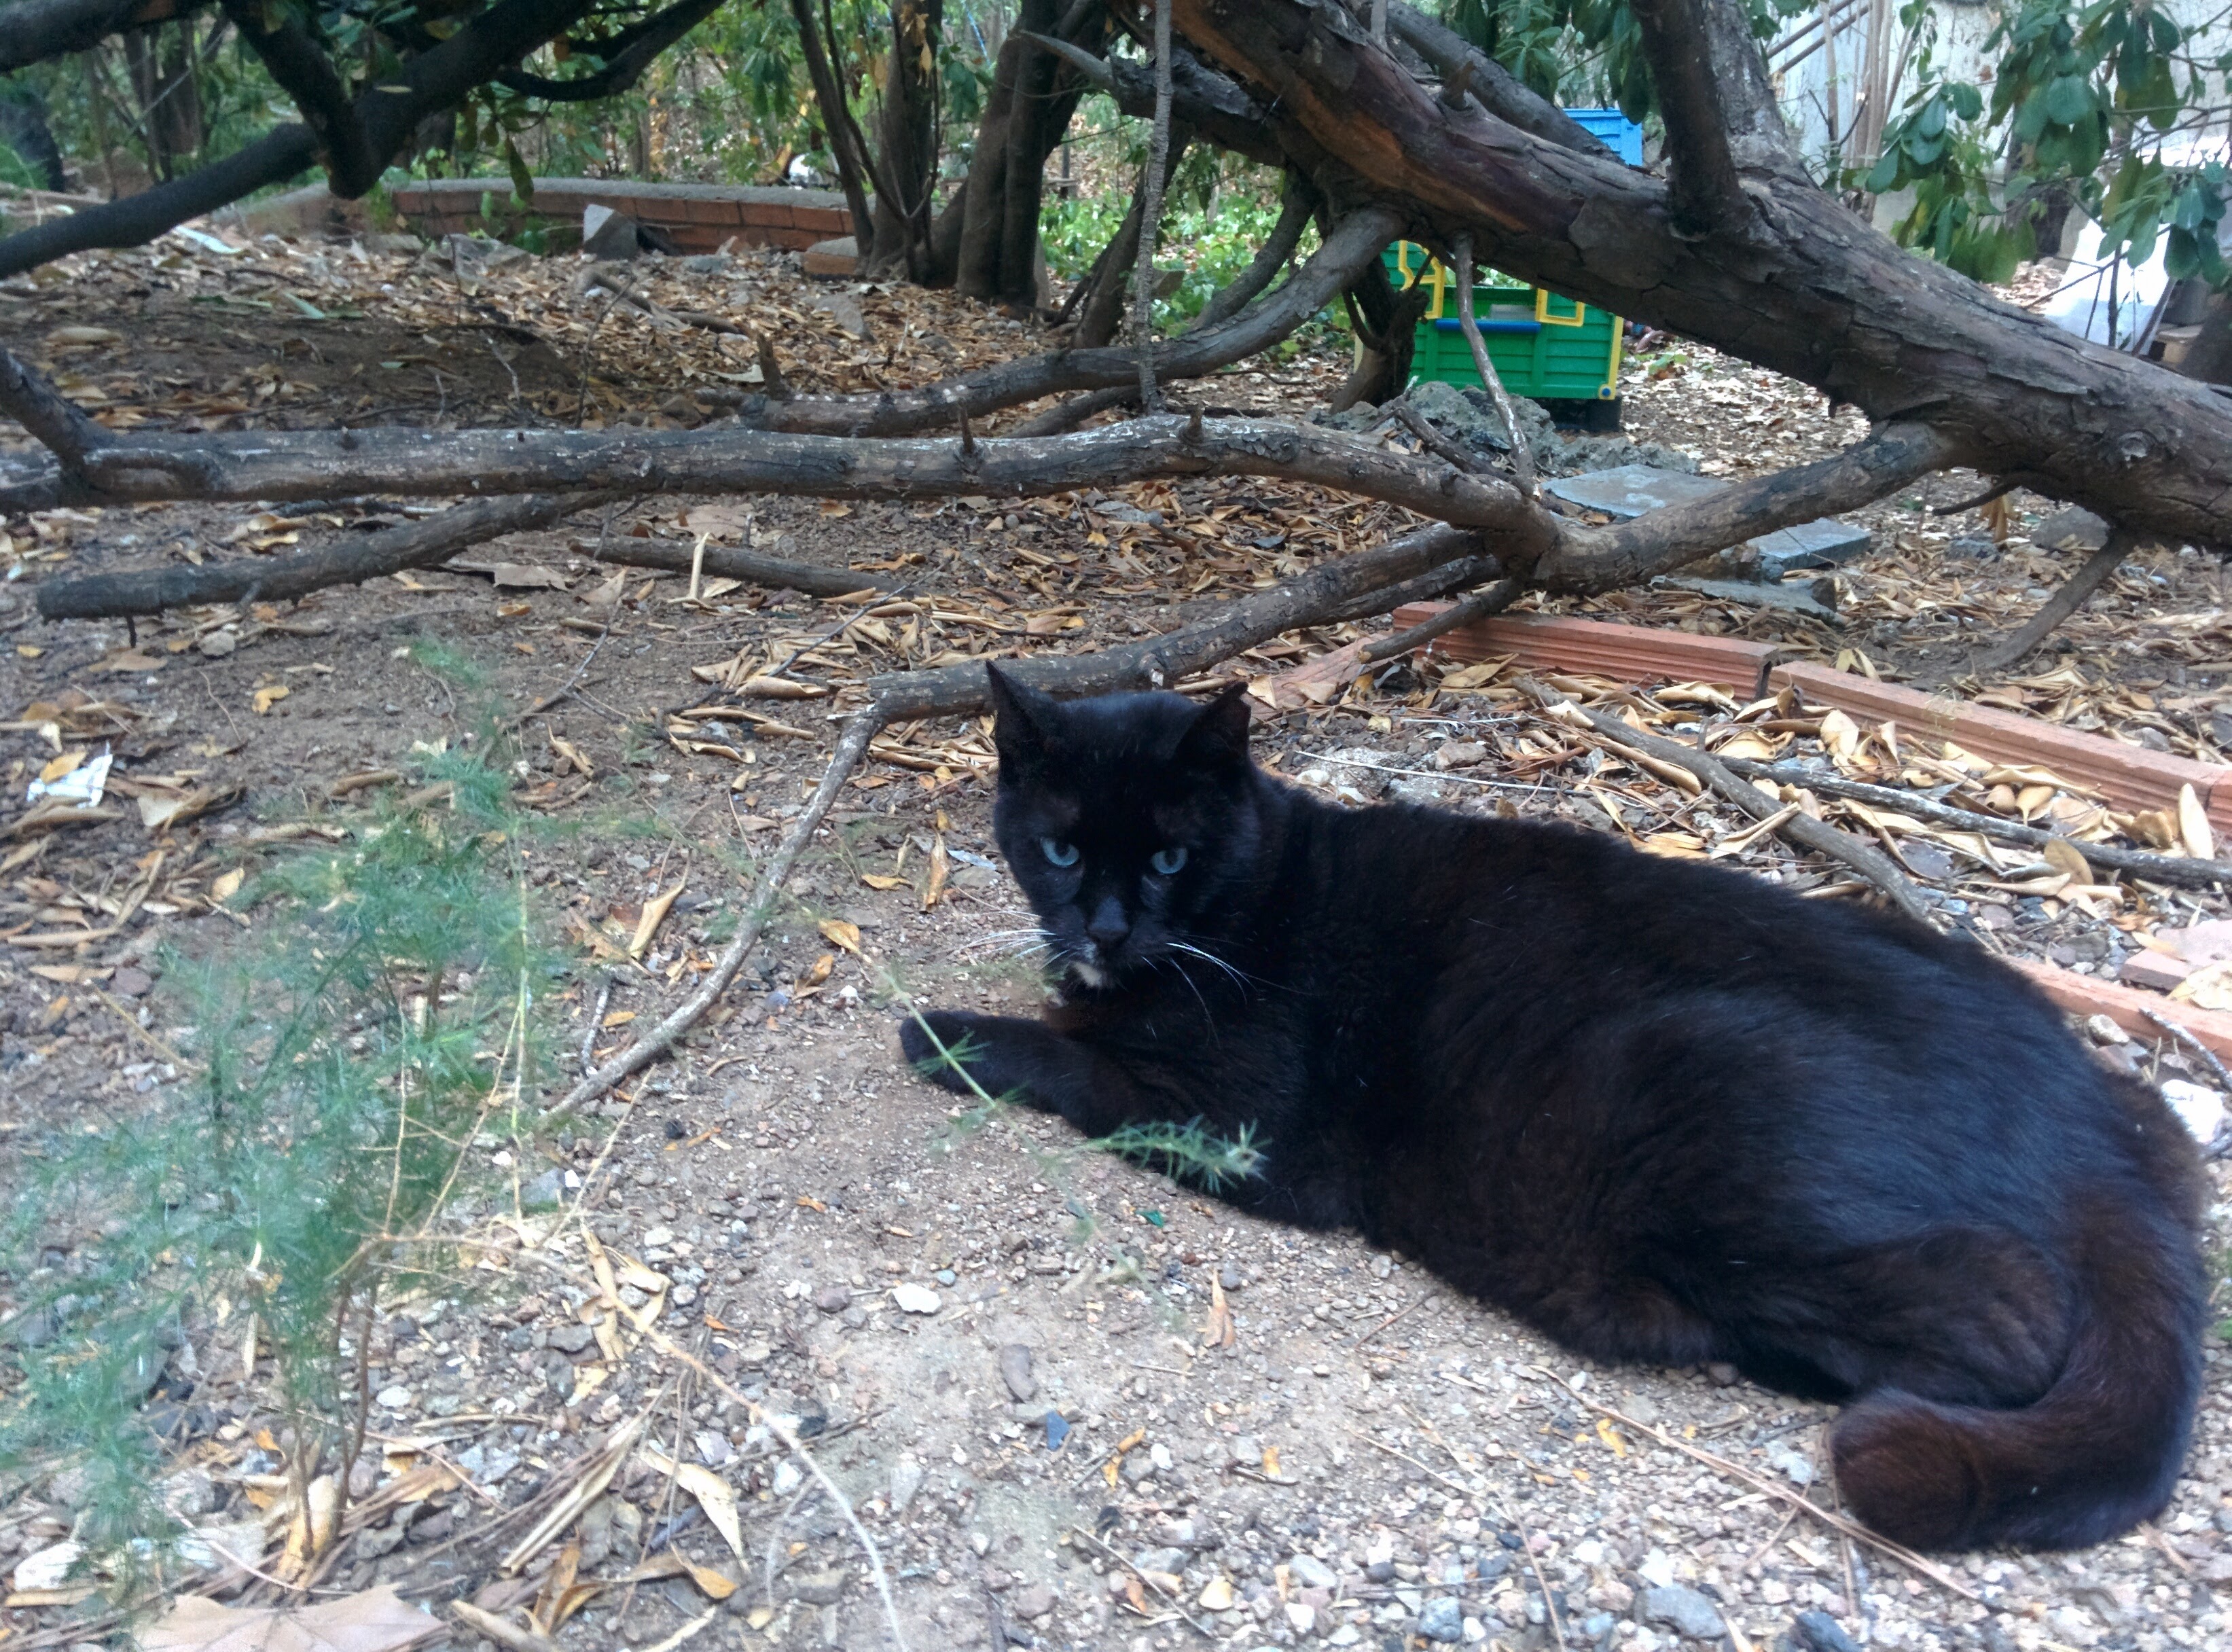
cat, mammal, black cat, vertebrate, small to medium sized cats, cat like mammal, dog breed group